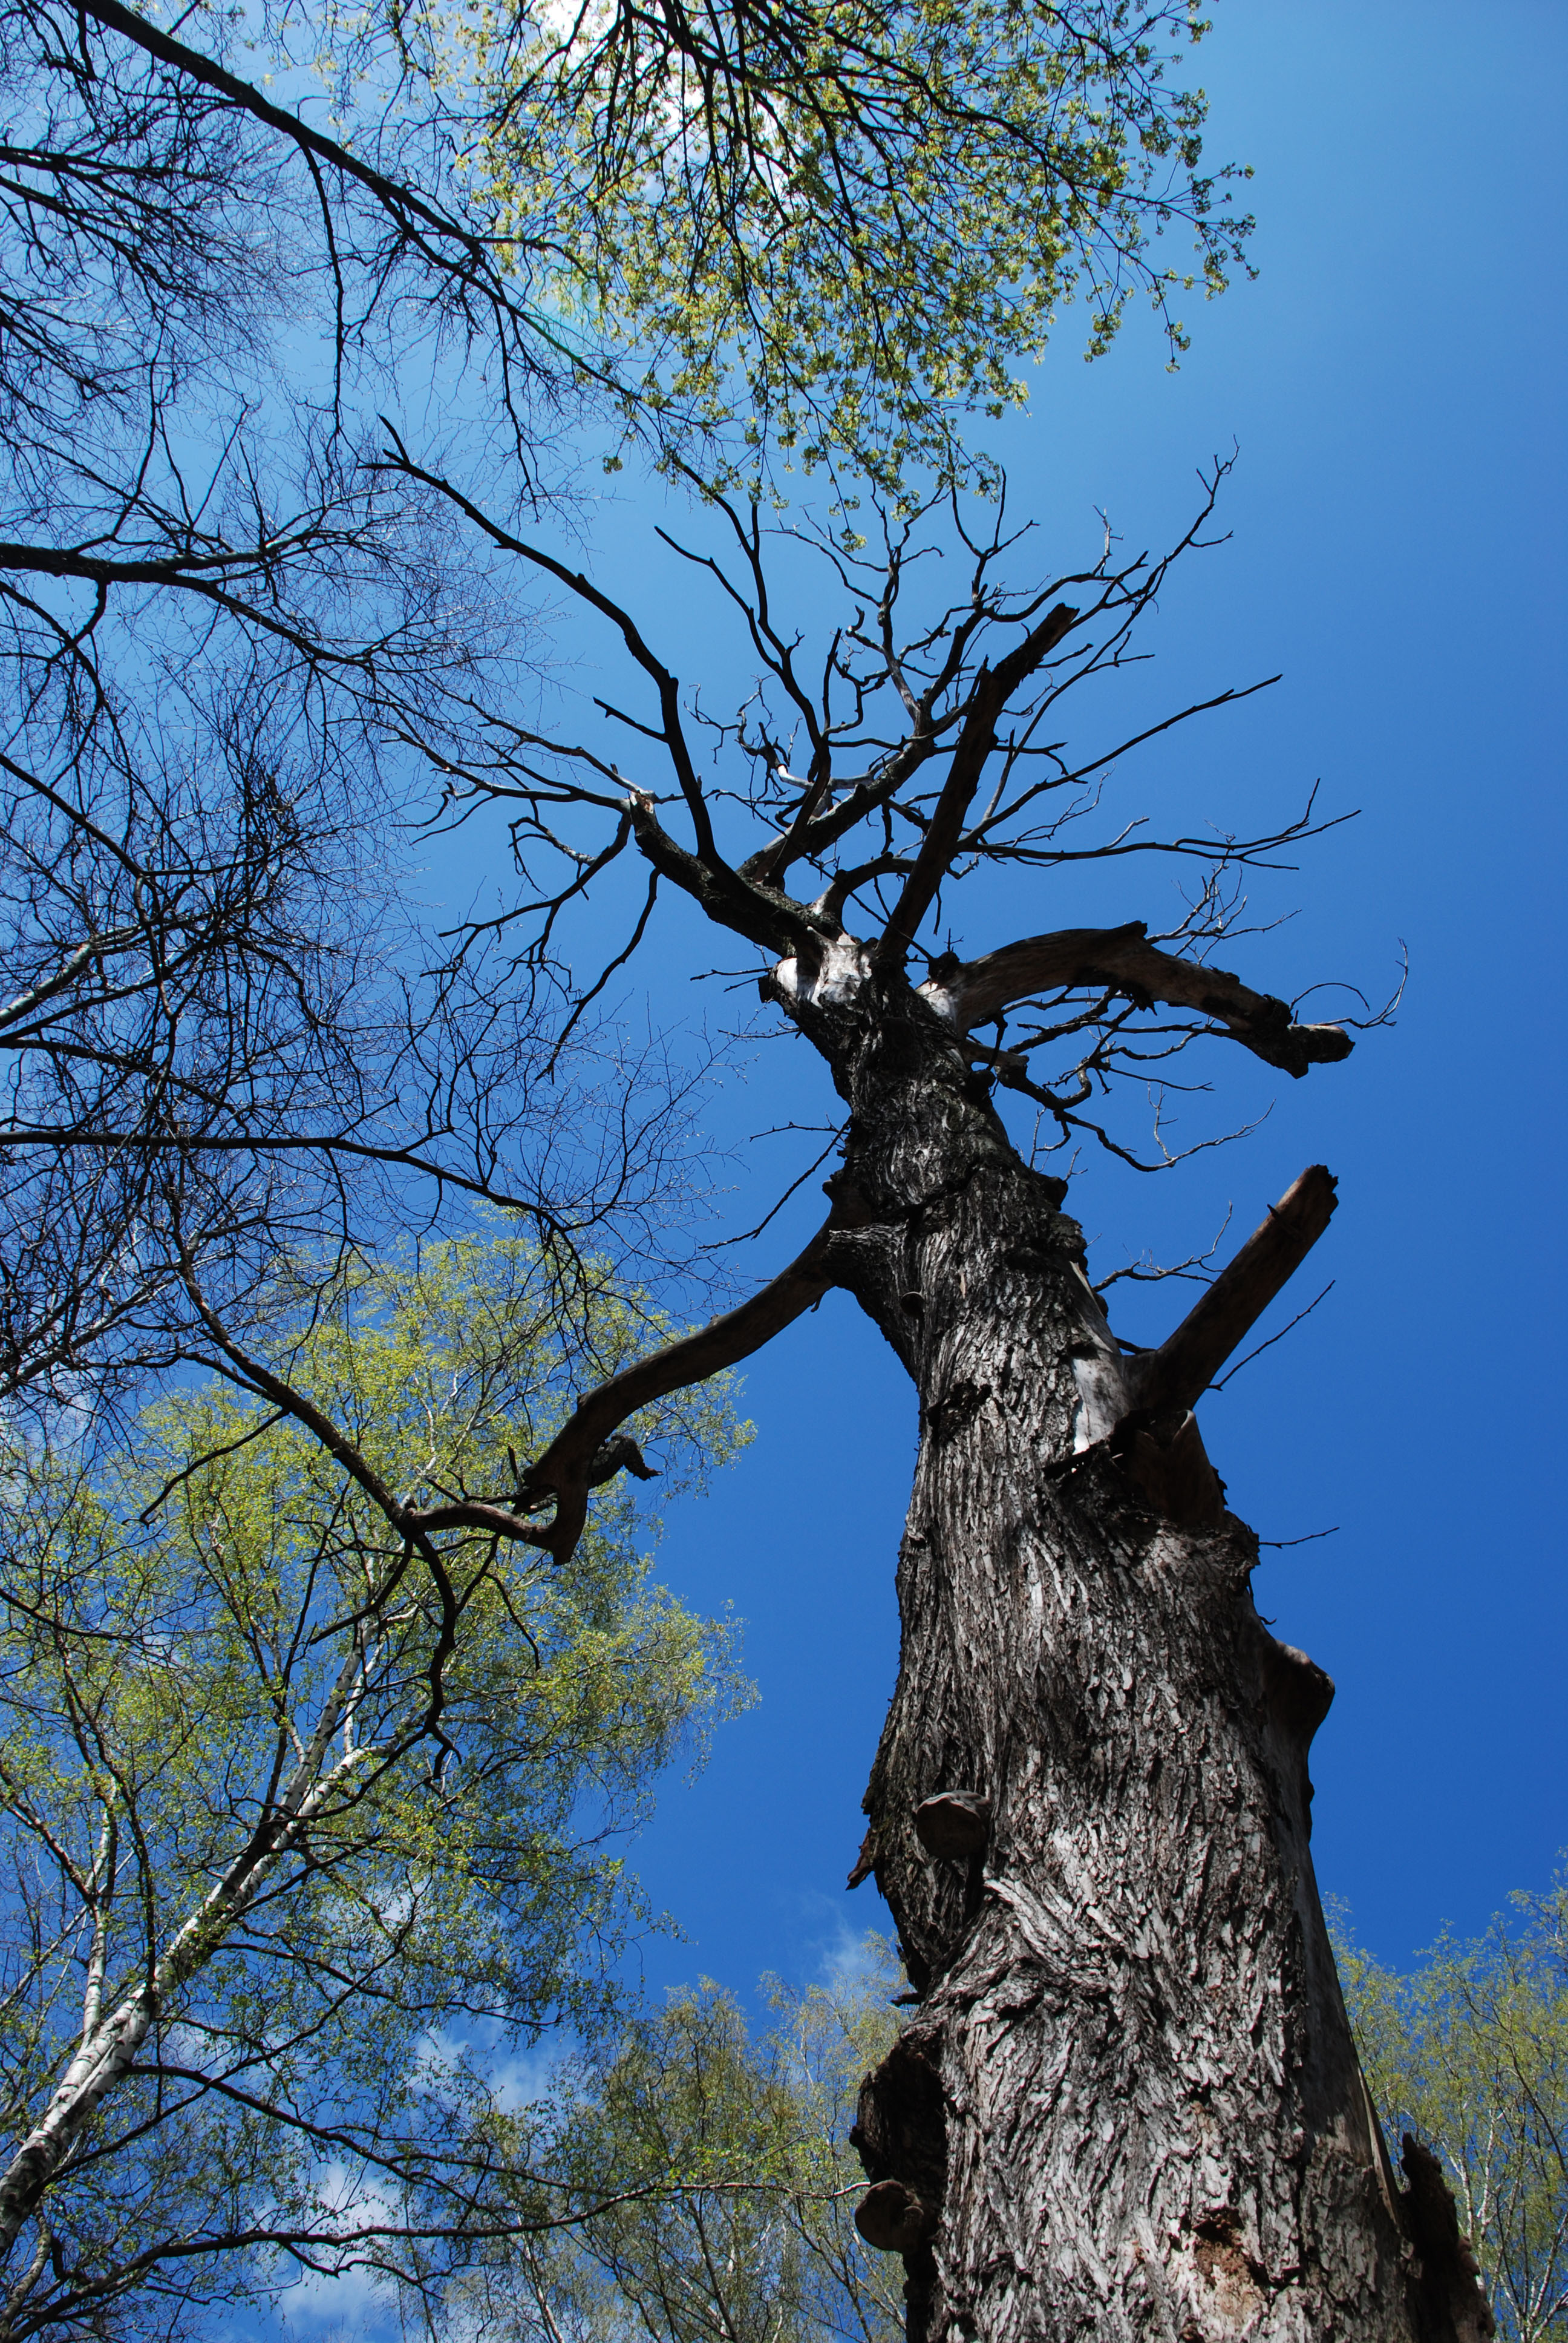
tree, nature, branch, plant, leaf, flower, trunk, nikon, d80, nikond80, flowering plant, woody plant, land plant